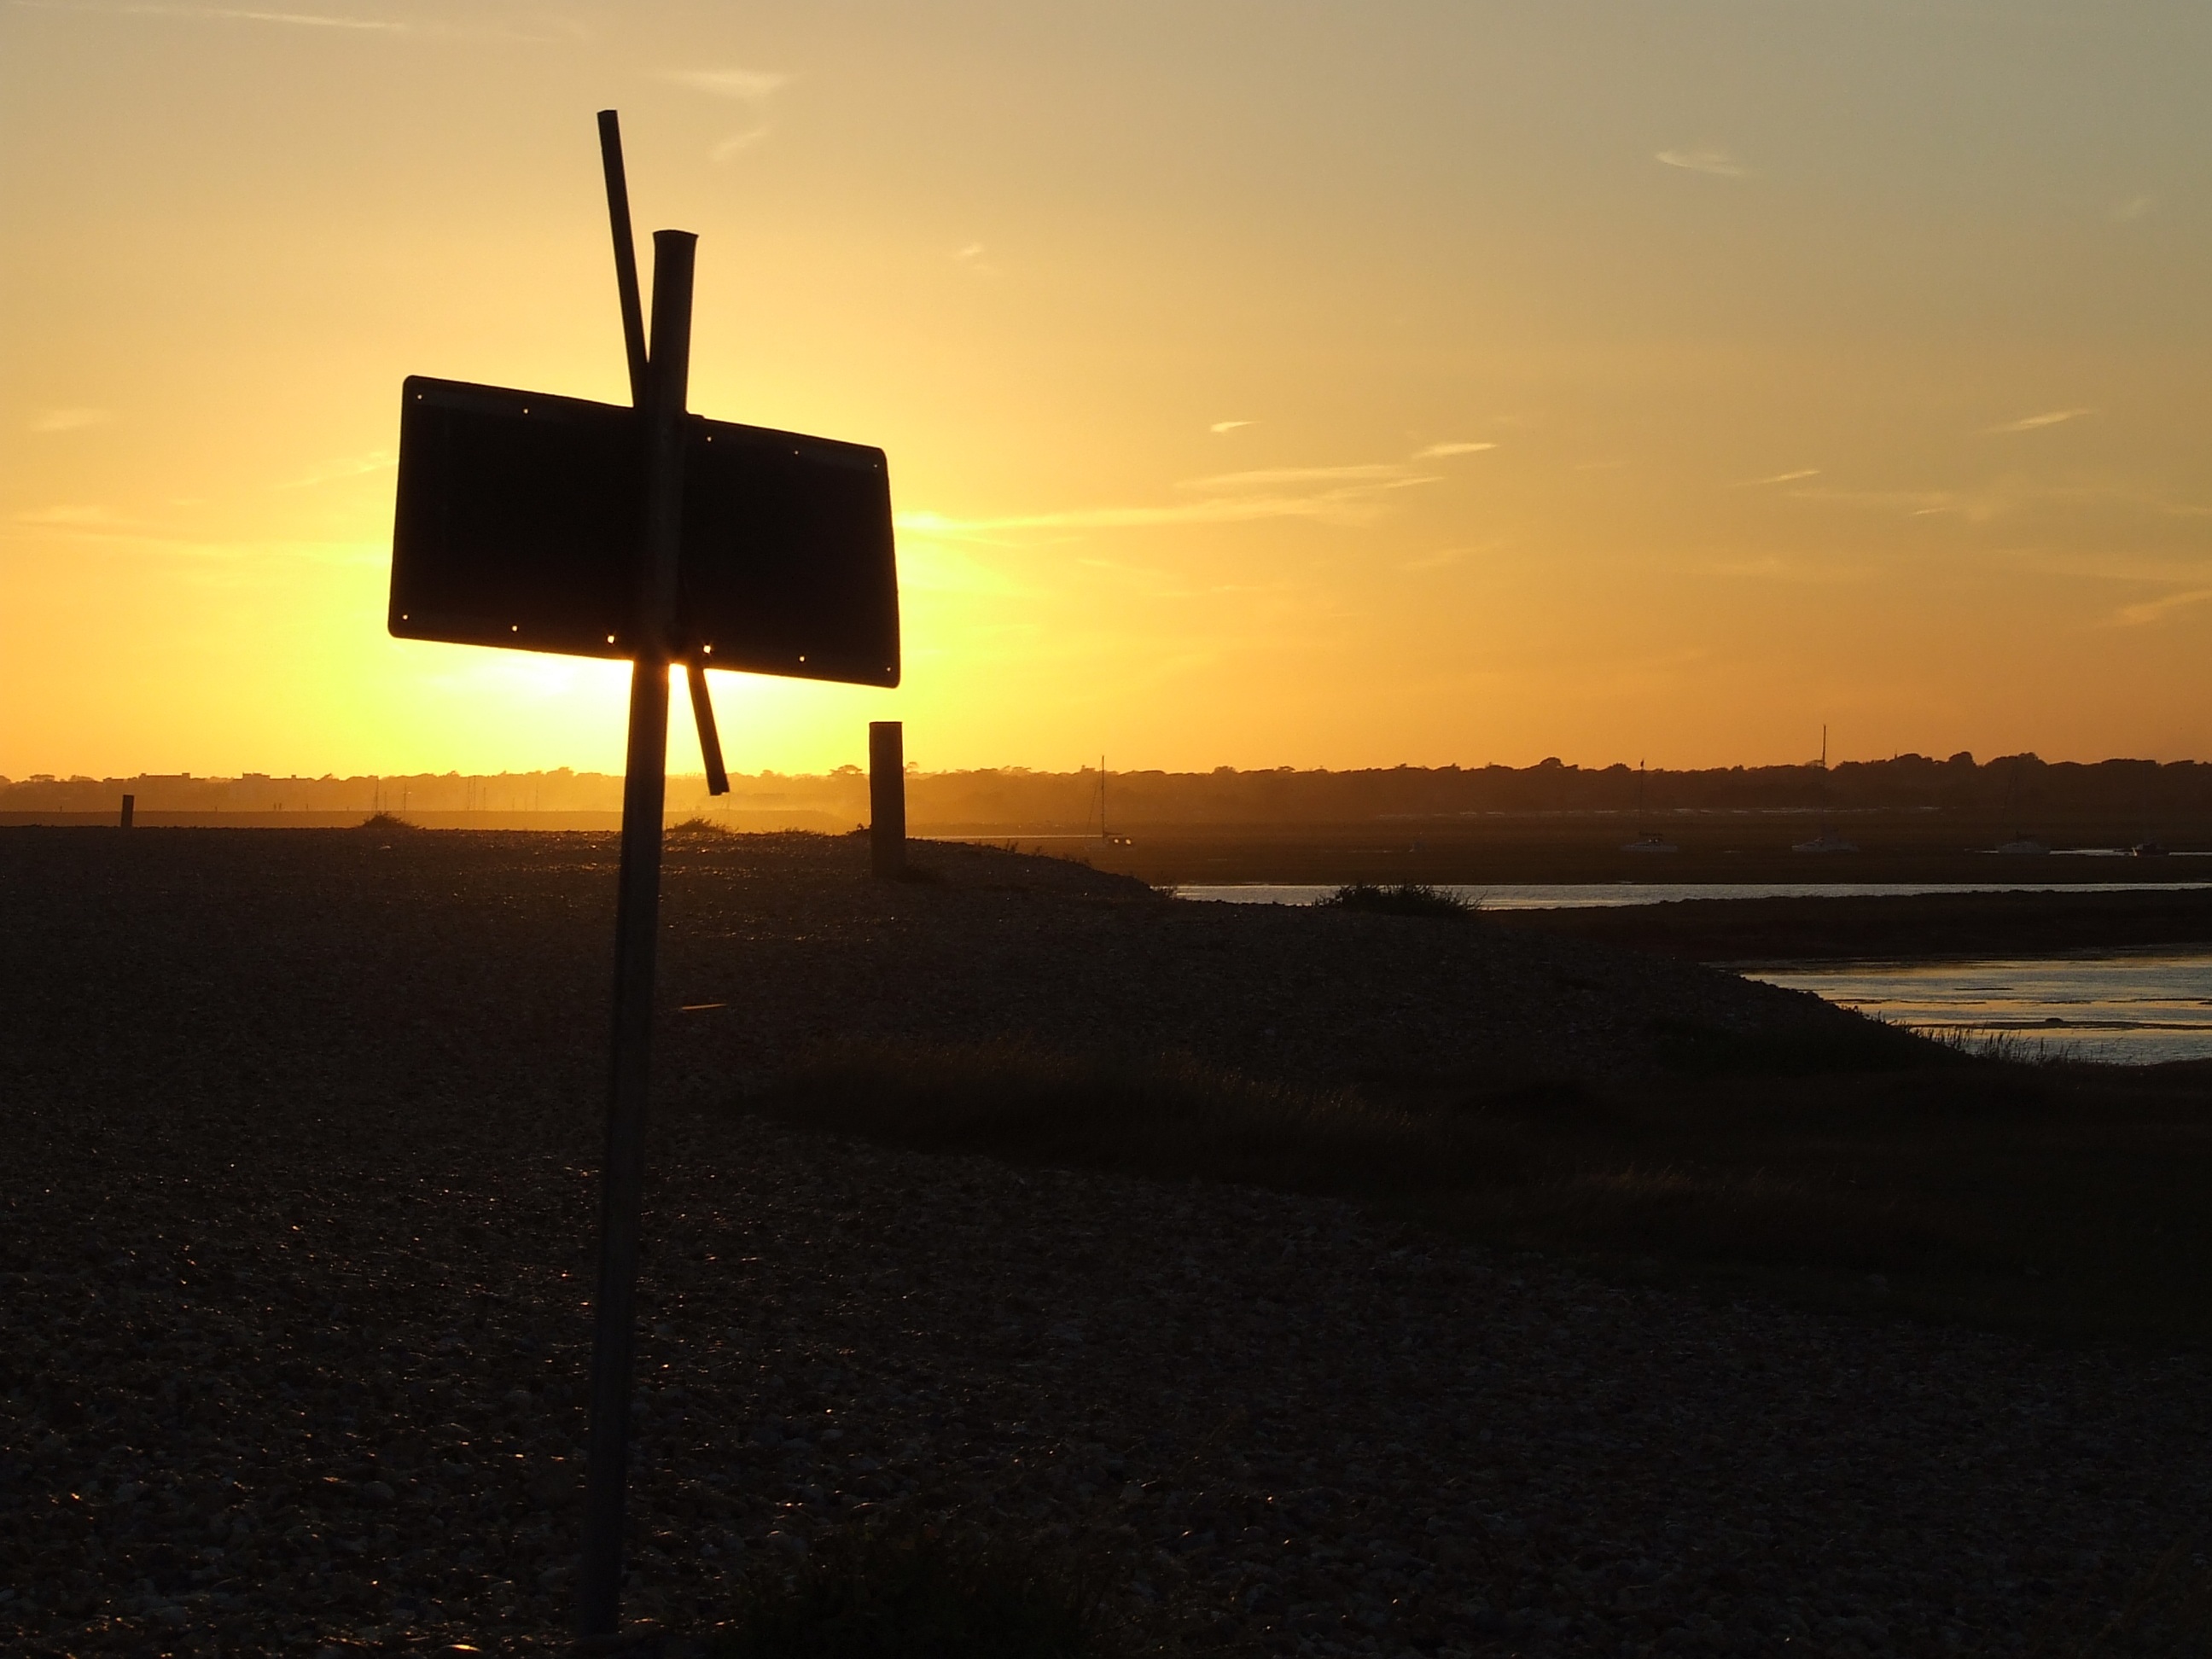
beach, landscape, sea, coast, water, nature, horizon, silhouette, light, sun, sunrise, sunset, sunlight, morning, view, wind, dawn, summer, solitude, recreation, dusk, sign, evening, orange, reflection, heaven, peace, calm, romance, yellow, england, west, meditation, happiness, holidays, signs, search, afterglow, evening sky, itself, finery